Duchy of Brittany

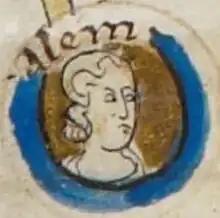
Duke Alan III

The 11th century was marked by a failed alliance with Normandy. William the Conqueror challenged the Breton dukes, and they formed an alliance with the French king.